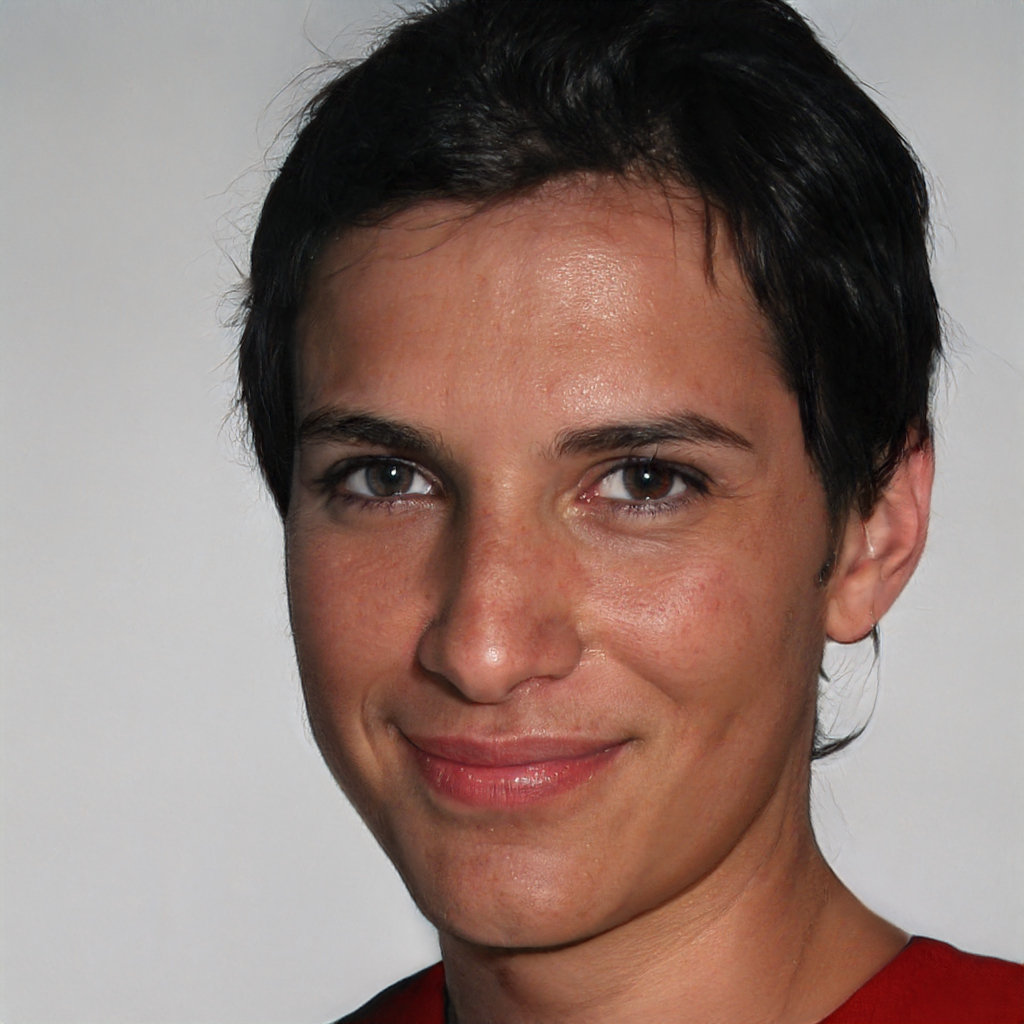
Portrait style: Real Portrait